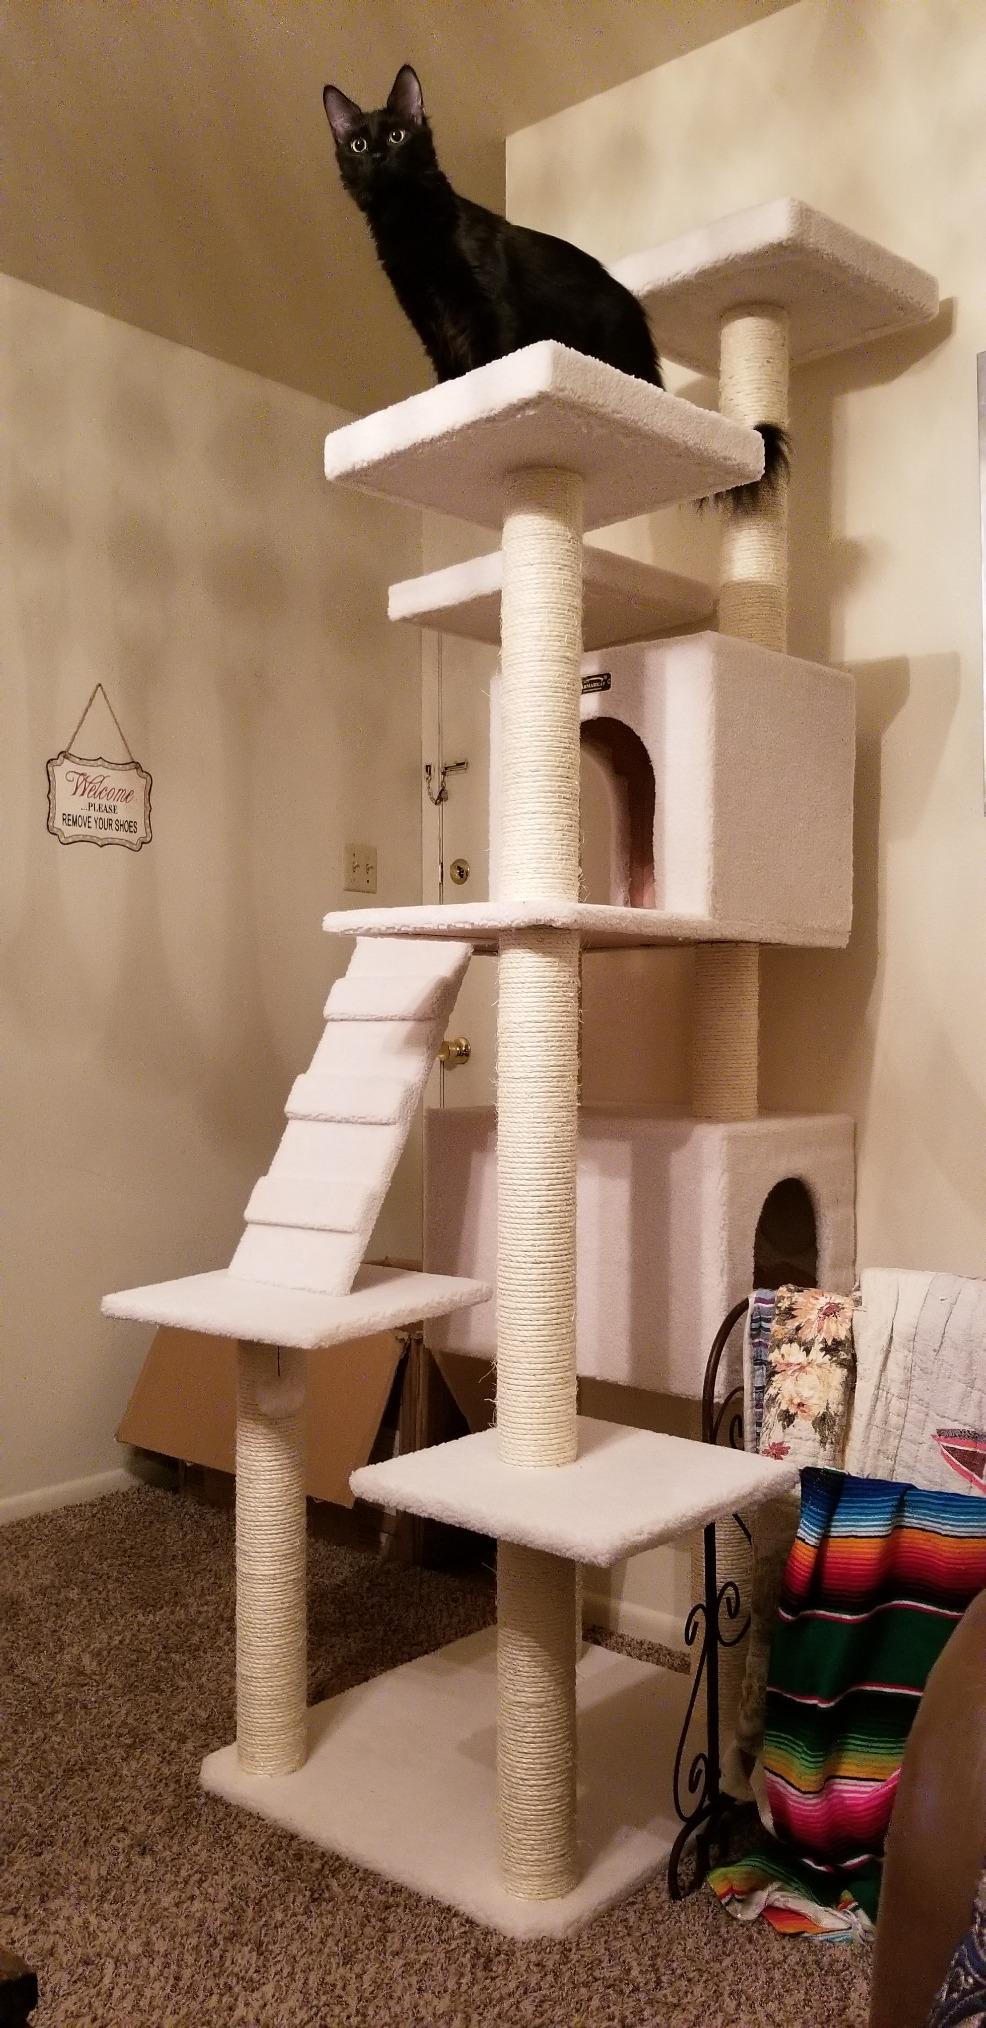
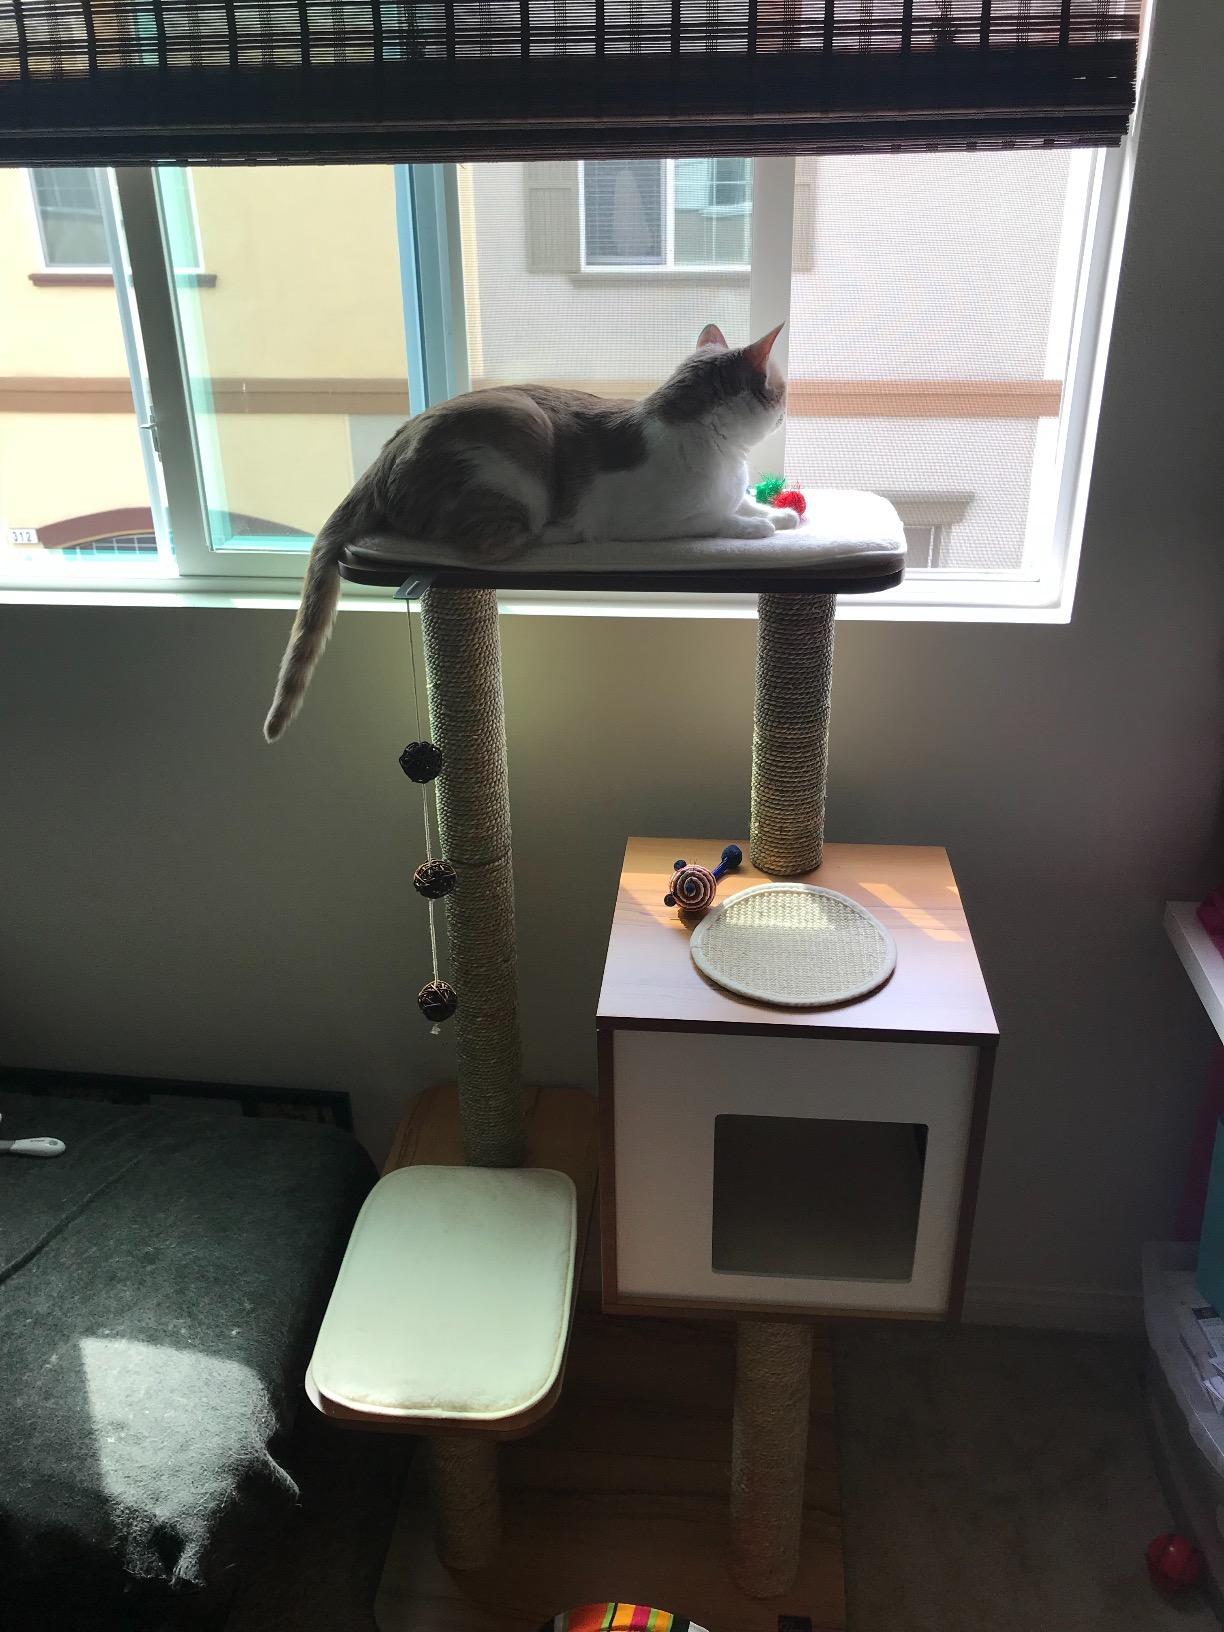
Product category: items_cat tree
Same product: no